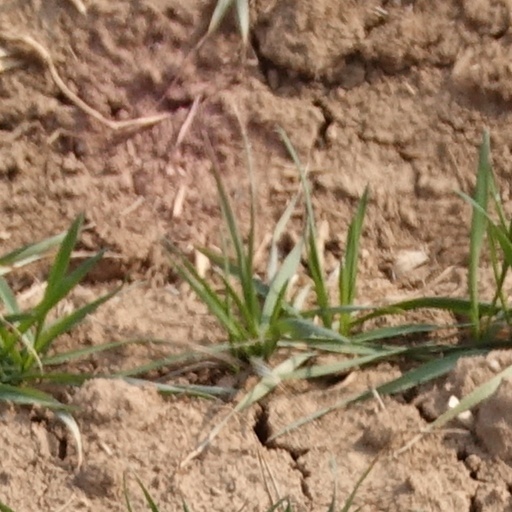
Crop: wheat